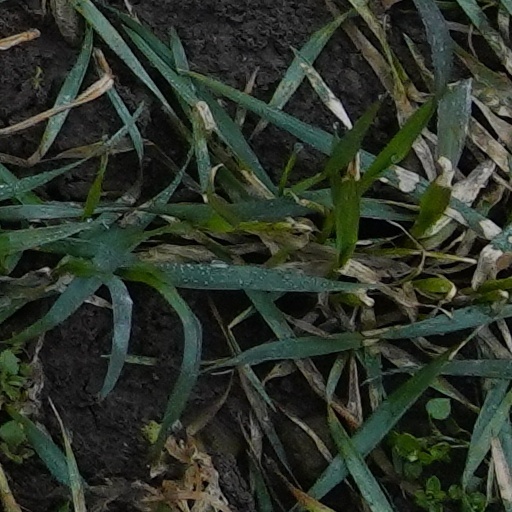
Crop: wheat